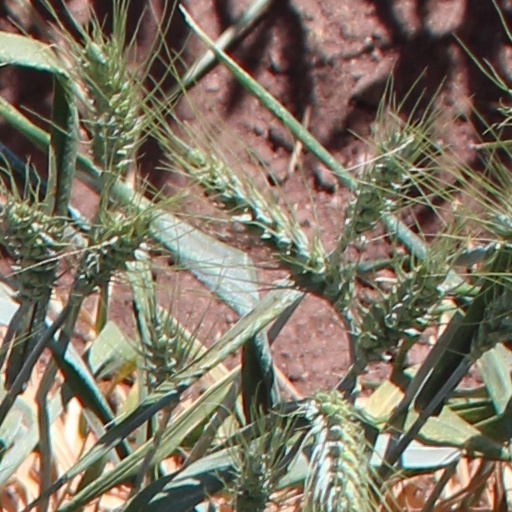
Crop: wheat